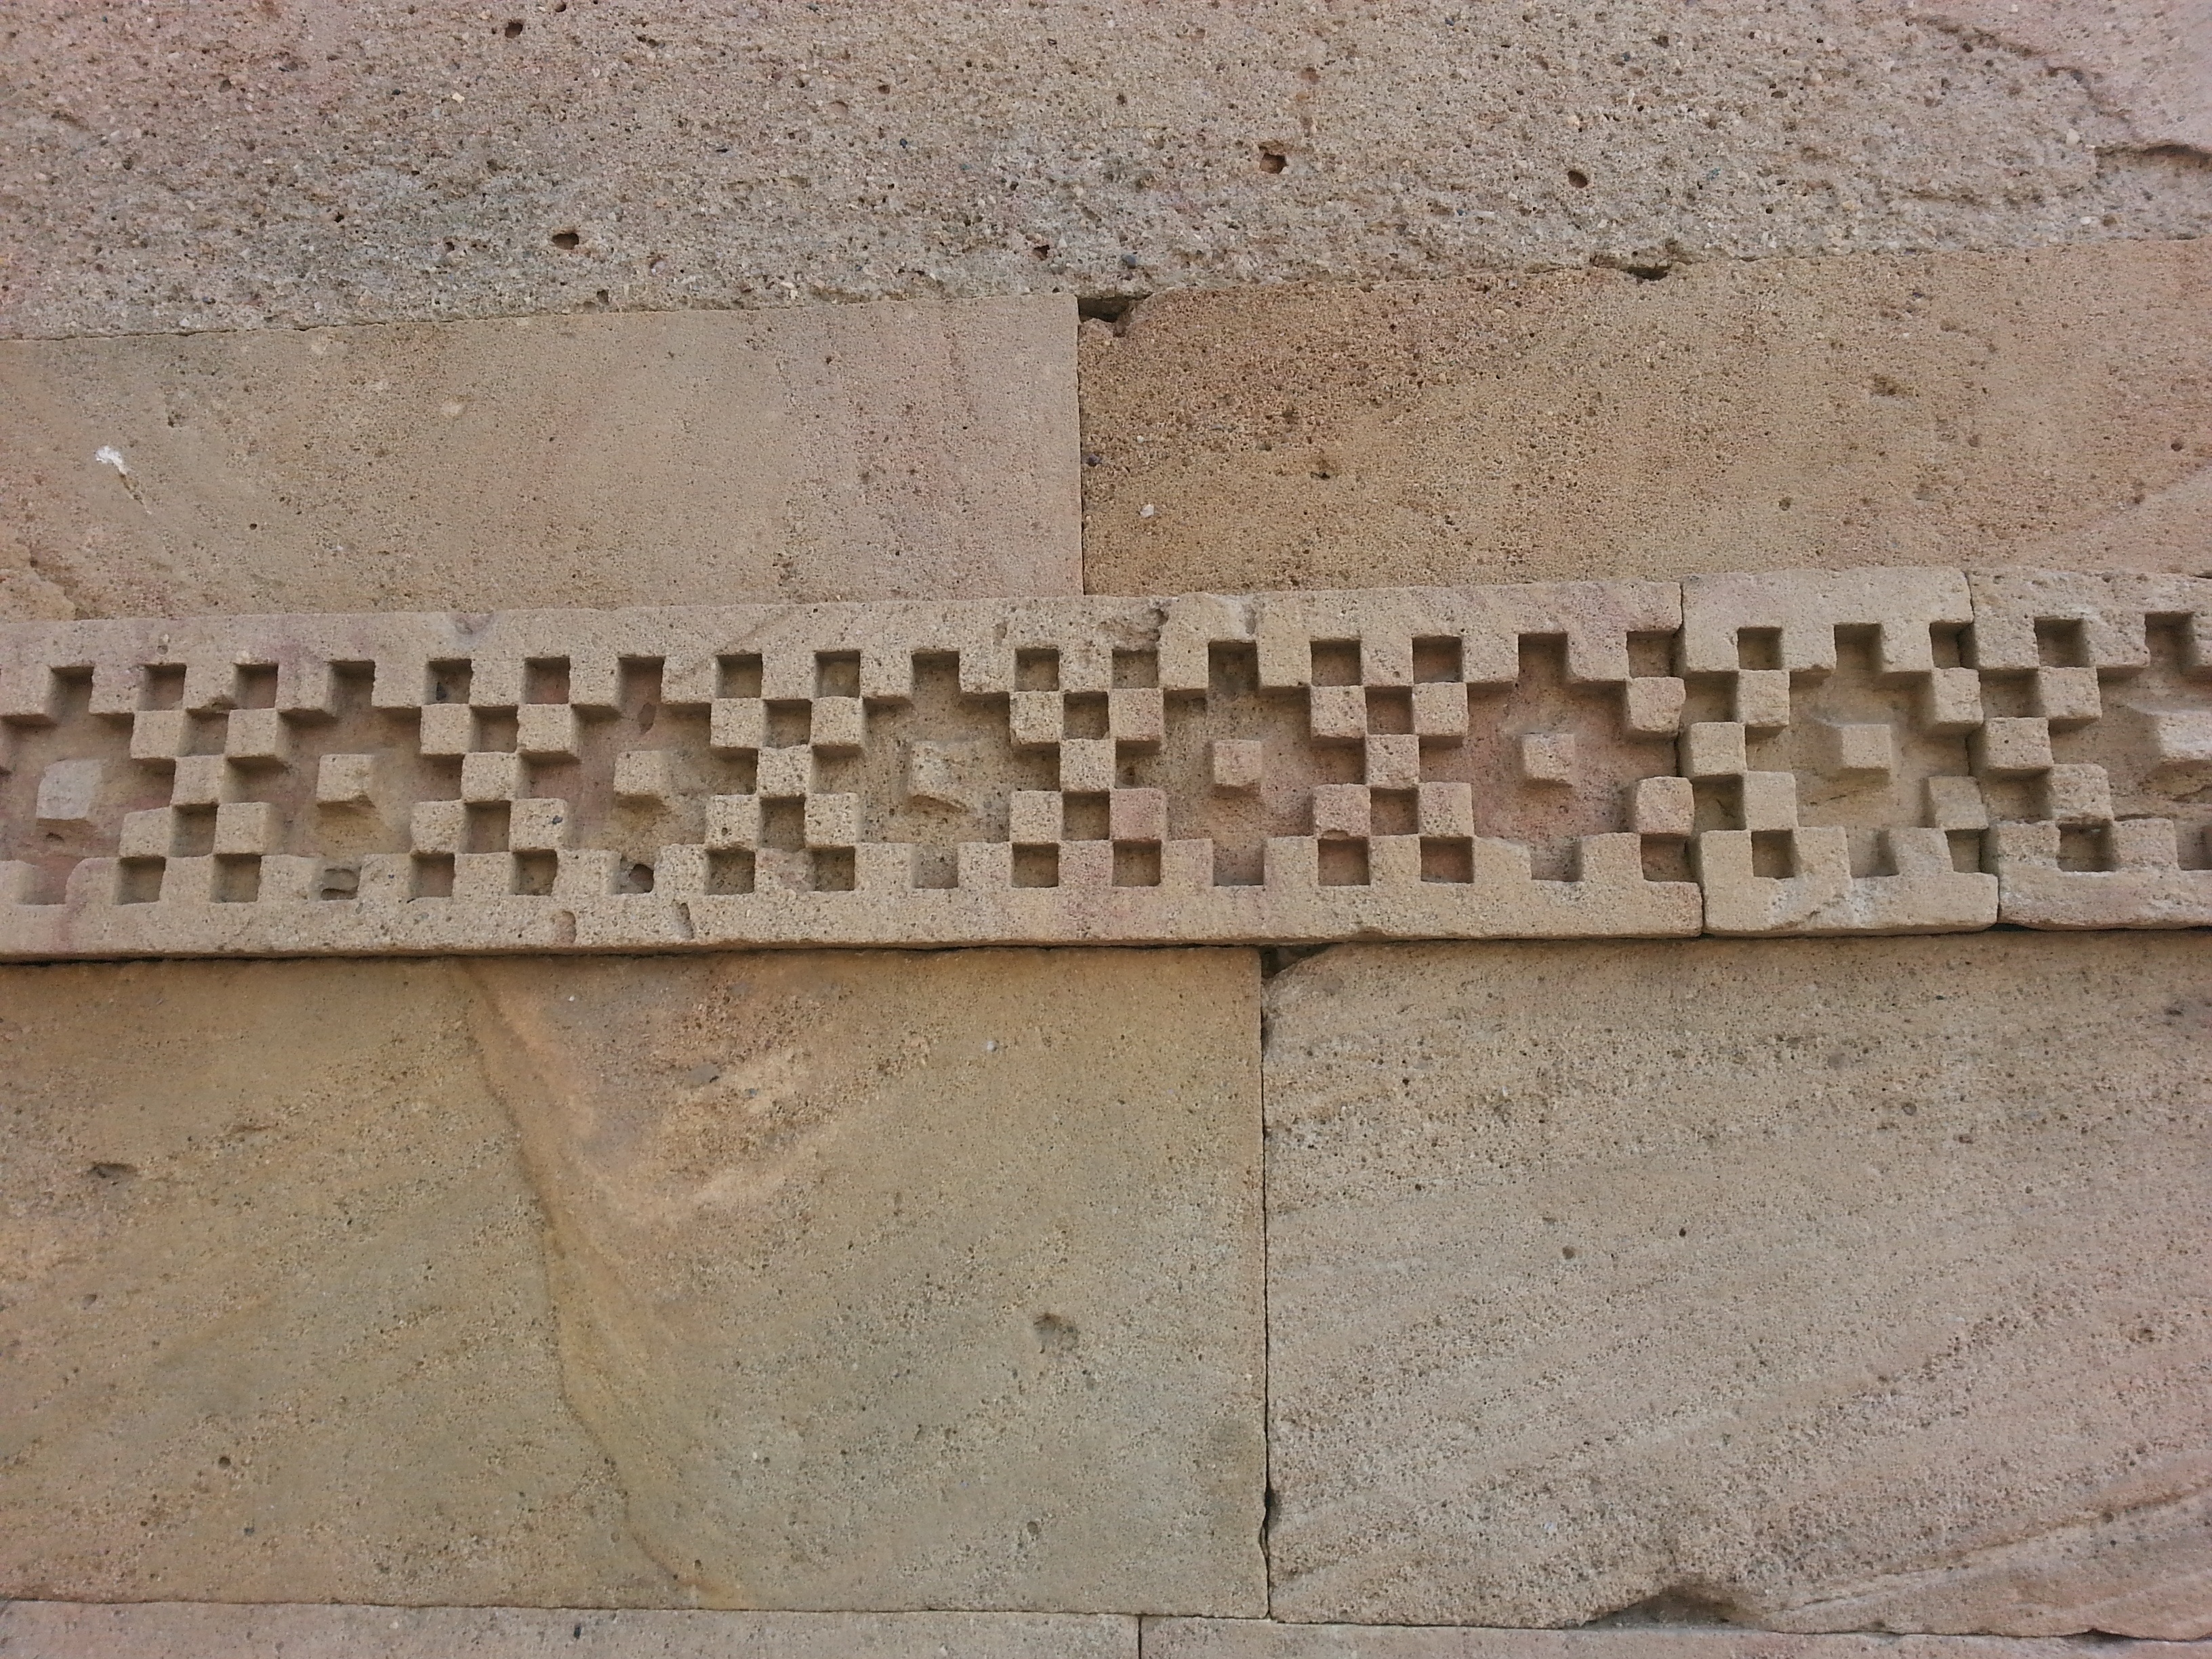
wood, vintage, antique, texture, floor, wall, stone, pattern, line, square, ancient, tile, tourism, brick, material, sculpture, design, handmade, carving, brickwork, traditional, plaster, flooring, road surface, ancient history, checked design